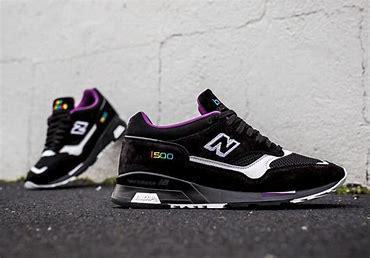
Brand: New
Model: Balance 1500